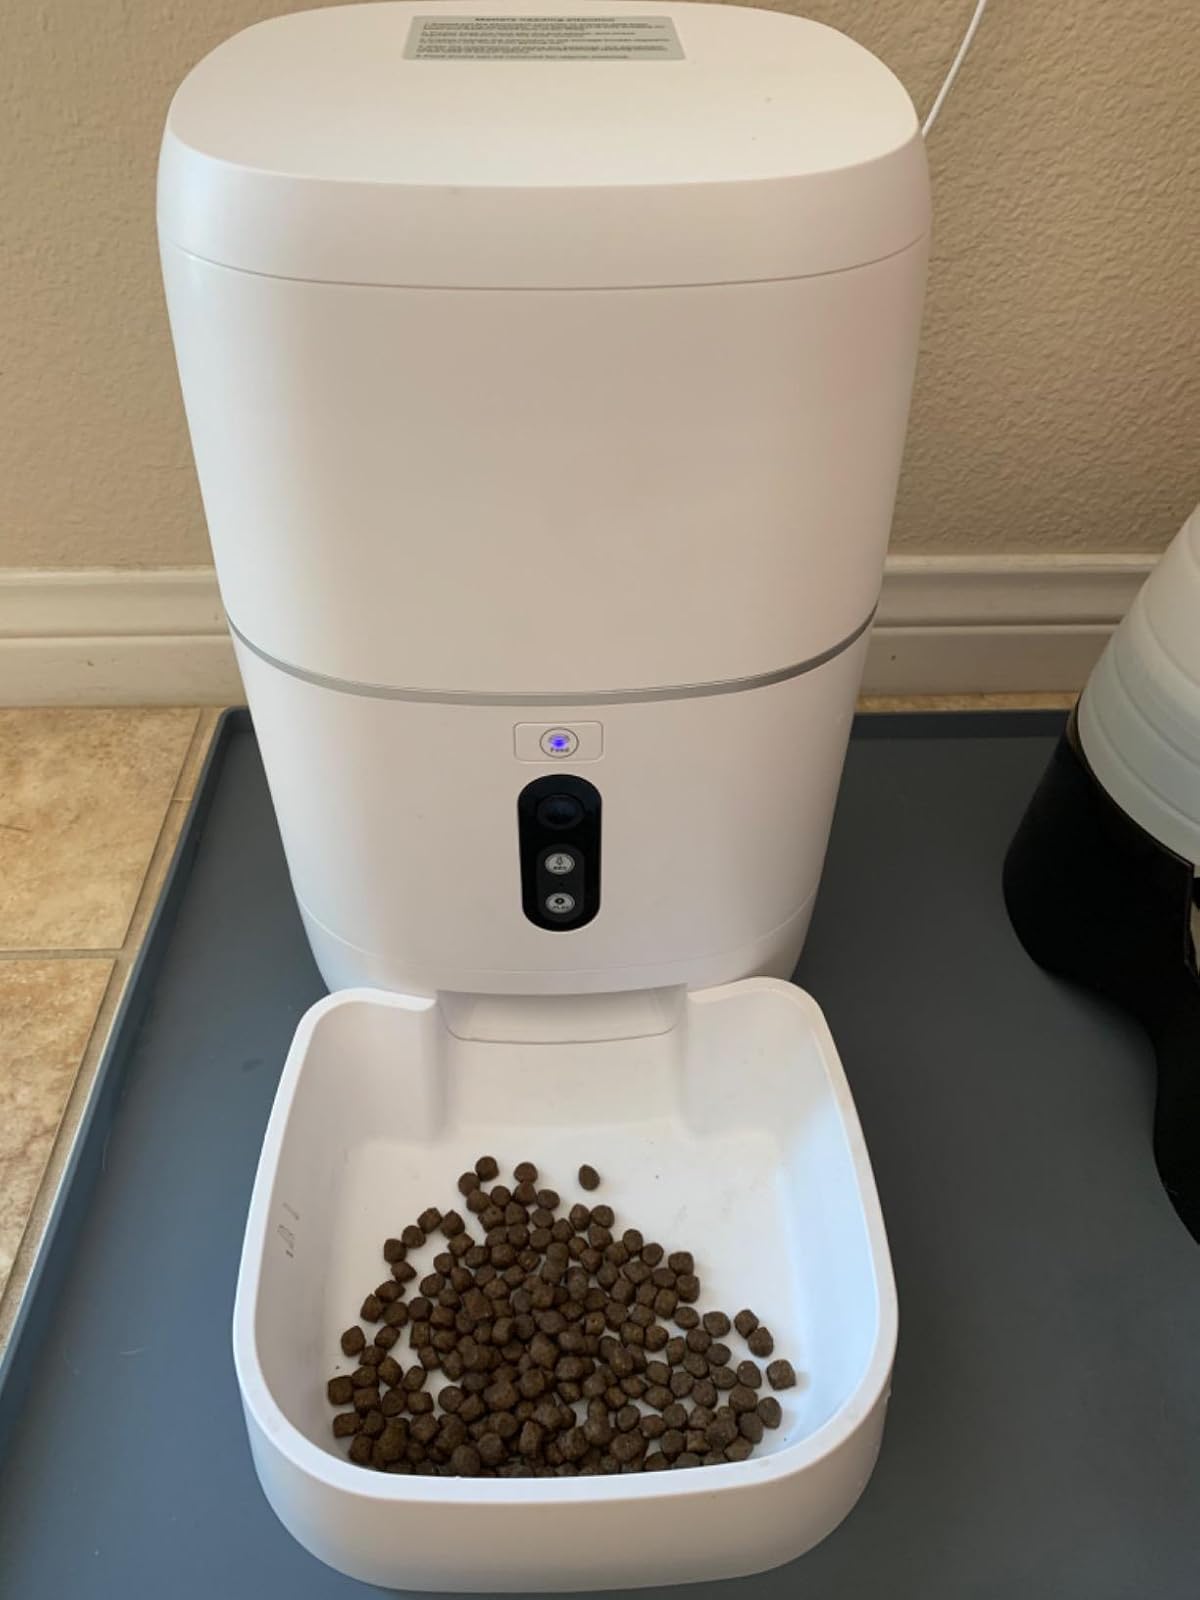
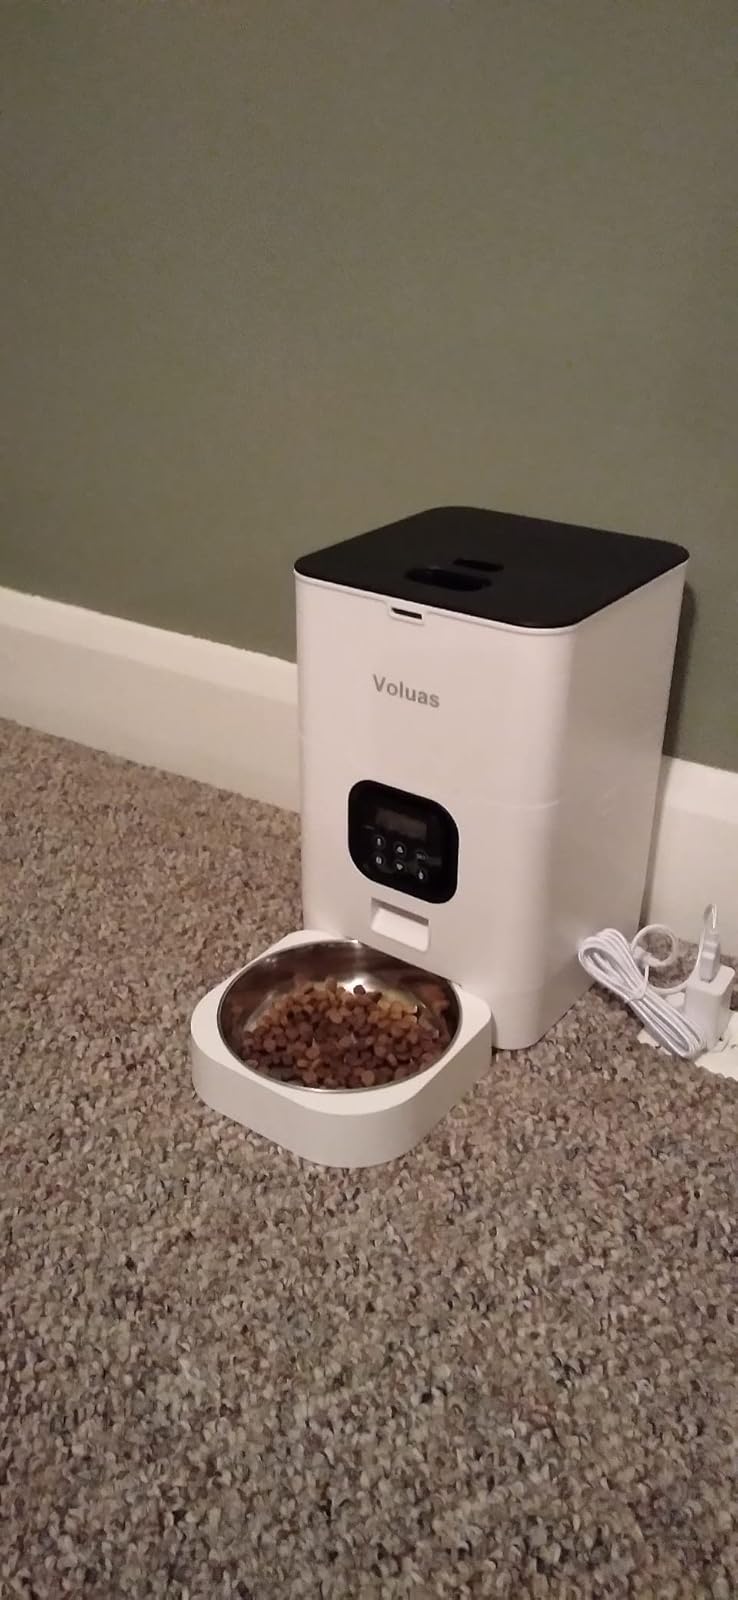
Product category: items_feeder
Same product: no